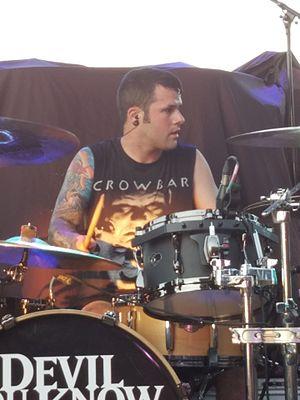
Nick Augusto était le batteur du groupe heavy metal américain Trivium. Il remplace Travis Smith le 4 février 2010 et quitte le groupe en 2014.